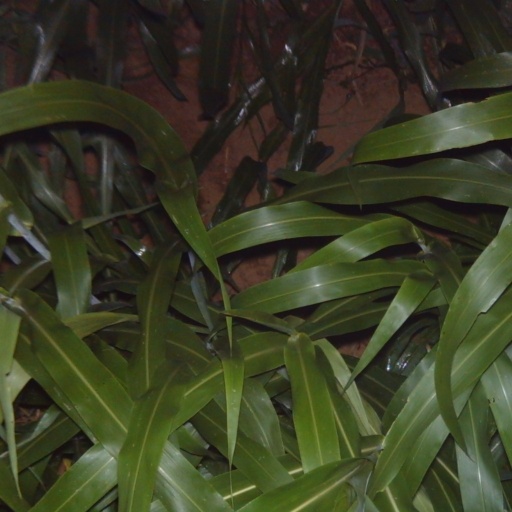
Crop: sorghum